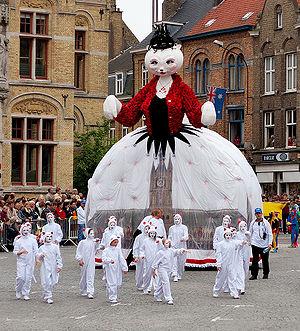
Le Kattenstoet est une parade qui a lieu à Ypres tous les trois ans le deuxième dimanche de mai : la 45ᵉ édition a eu lieu le 18 mai 2018. Cette parade commémore depuis 1955 un rite pratiqué au Moyen Âge et jusqu’en 1817 : de vrais chats étaient jetés du haut de la tour de halle. Désormais, les chats sont remplacés par des peluches.